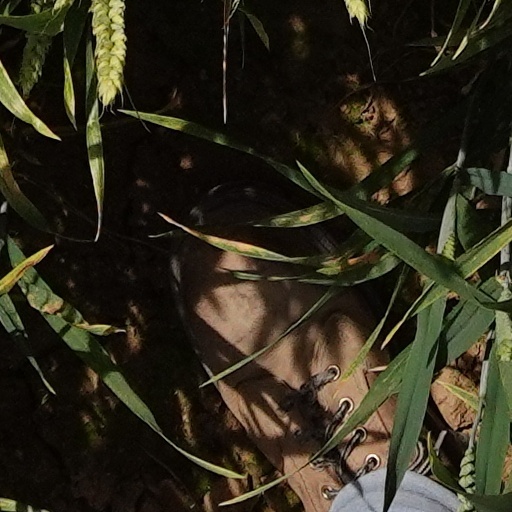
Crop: wheat